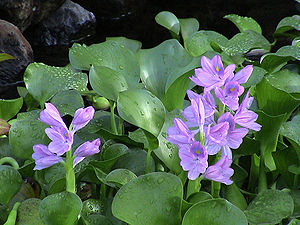
Havedam / Flora / Flydeplanter
Vandhyacint
Havedam er en dam eller mindre sø i haven. Havedammen er siden 1970'erne blevet mere almindelig i selv mindre danske haver. Tidligere fandtes havebassiner næsten udelukkende i større parker og haveanlæg i forbindelse med godser og slotte.